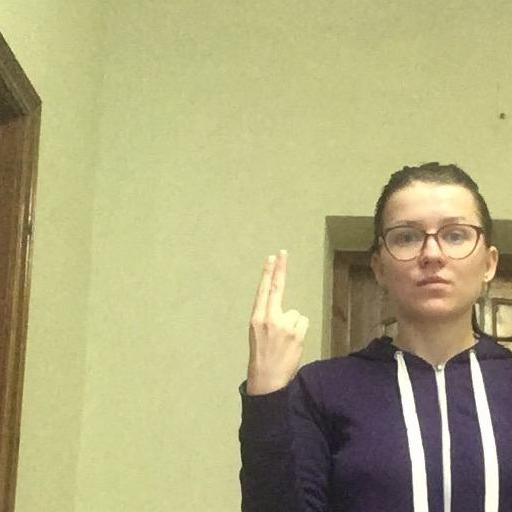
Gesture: two_up_inverted